Mountain of Destiny

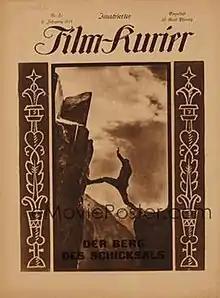
German film poster

Mountain of Destiny is a 1924 German silent drama film written and directed by Arnold Fanck and starring Hannes Schneider, Frida Richard, Erna Morena, and Luis Trenker. The film is about an alpinist who falls to his death while climbing a dangerous peak. His son later succeeds where his father had failed. The film was released in the United Kingdom with the title "The Mountaineers". After seeing "Mountain of Destiny", Leni Riefenstahl, then a dancer, decided she wanted to start appearing in films. She got in touch with Fanck and starred in his 1926 film "The Holy Mountain".